Solon O. Thacher

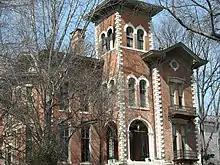
Ludington-Thacher House at 1613 Tennessee

Born in Hornellsville, New York, Thacher graduated from Union College and Albany Law School. He was admitted to the New York bar in 1856. In 1857, Thacher served in the New York State Assembly. In 1858, Thatcher moved with his wife and family to Lawrence, Kansas. He continued to practice law. He was one of the editors of the Lawrence Republican newspaper. Thacher served on the Wyandotte Constitutional Convention in 1859. From 1859 to 1864, Thacher served as a Kansas District Court judge. In 1864 and 1882 he ran for governor of Kansas and lost the election. In 1881, 1893, and 1895, Thatcher served in the Kansas State Senate and was a Republican. In 1883, Thacher served on a diplomatic mission to South American. Thacher served as a regent for the Kansas State University and as president of the Kansas Historical Society. He died at his home in Lawrence, Kansas.